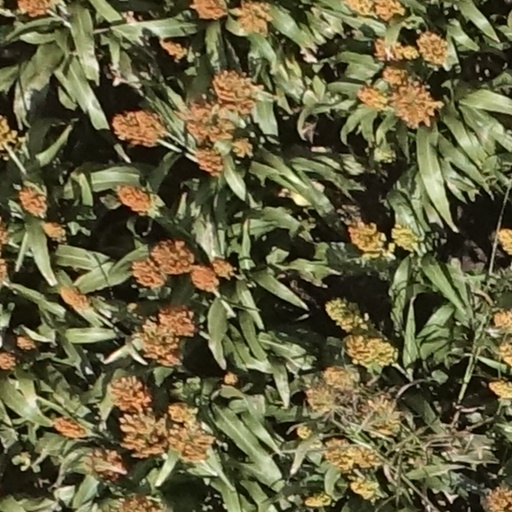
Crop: sorghum